Mario Segni

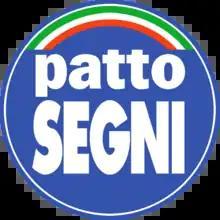
Patto Segni logo (1994)

Segni was a candidate for Prime Minister for the centrist alliance Pact for Italy (composed of Mino Martinazzoli's Italian People's Party and the Segni Pact) in 1994, and a Member of the European Parliament(MEP) from 1994 to 1995. The party as a whole, however, did not have much initial success and joined the Anti-Berlusconi coalition during the first Berlusconi government. During his first tenure in the European Parliament he joined the European People's Party along with several other members of the Segni Pact, Danilo Poggiolini, Vincenzo Viola, and Livio Filippi. He was a part of the European Parliament's delegation to the Arab Maghreb Union. His party joined with the Italian Renewal List while he began refocusing on teaching.